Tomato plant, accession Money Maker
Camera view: bottom (45 deg); turntable rotation: 90 degrees
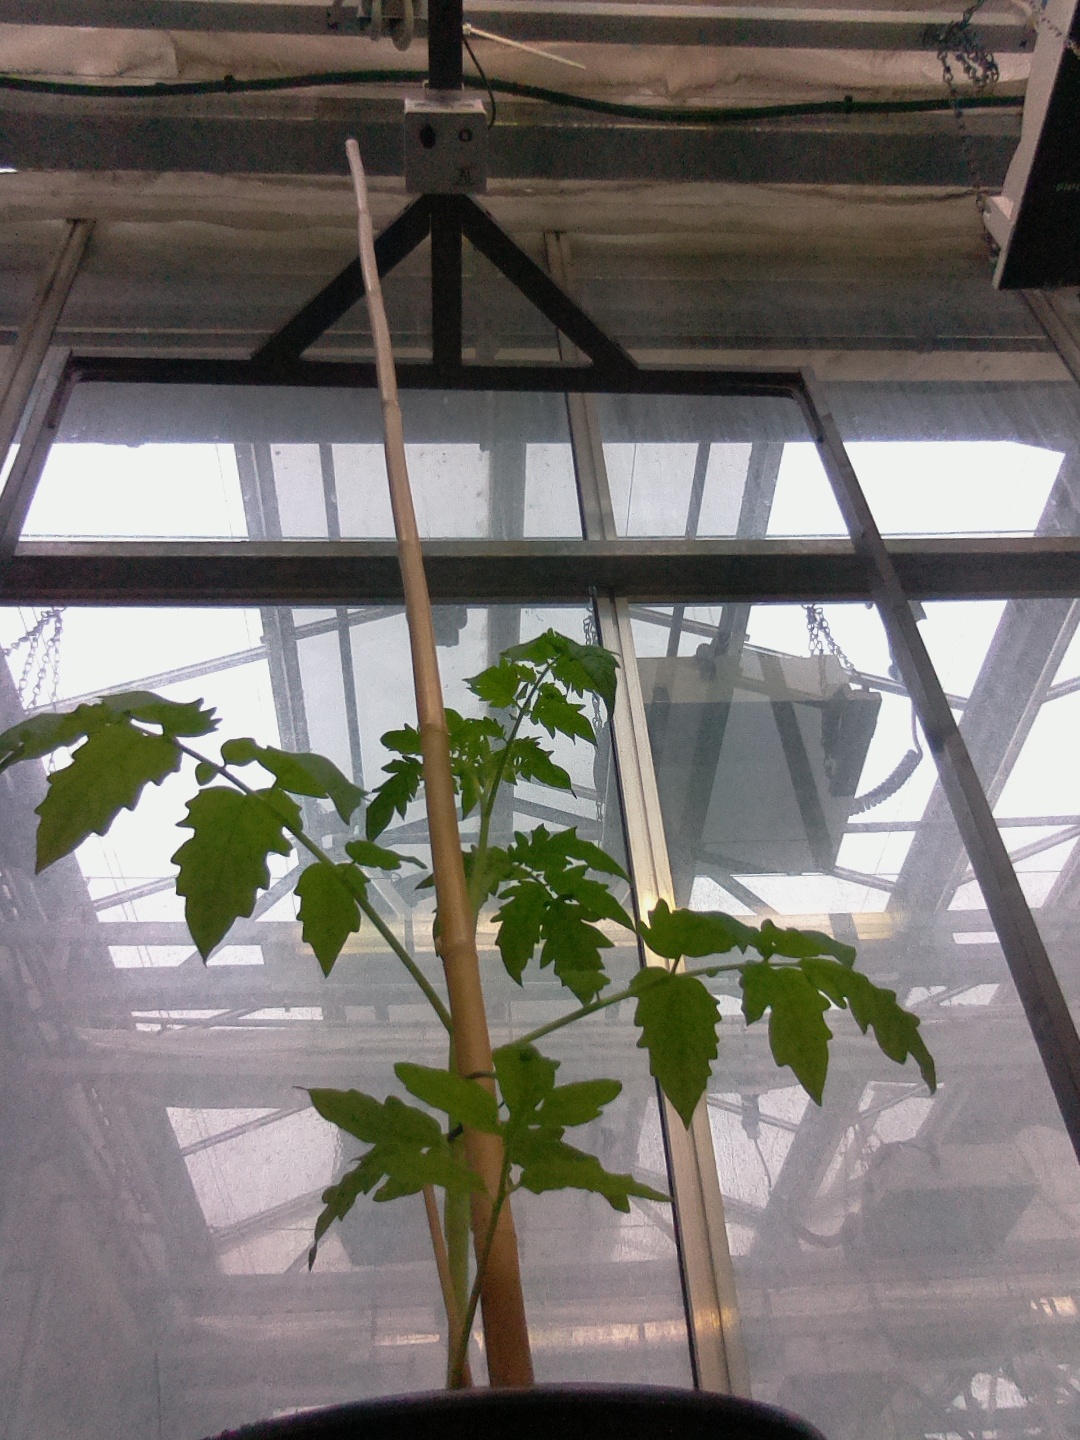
BBCH growth stage 13: 6 of true leaves visible